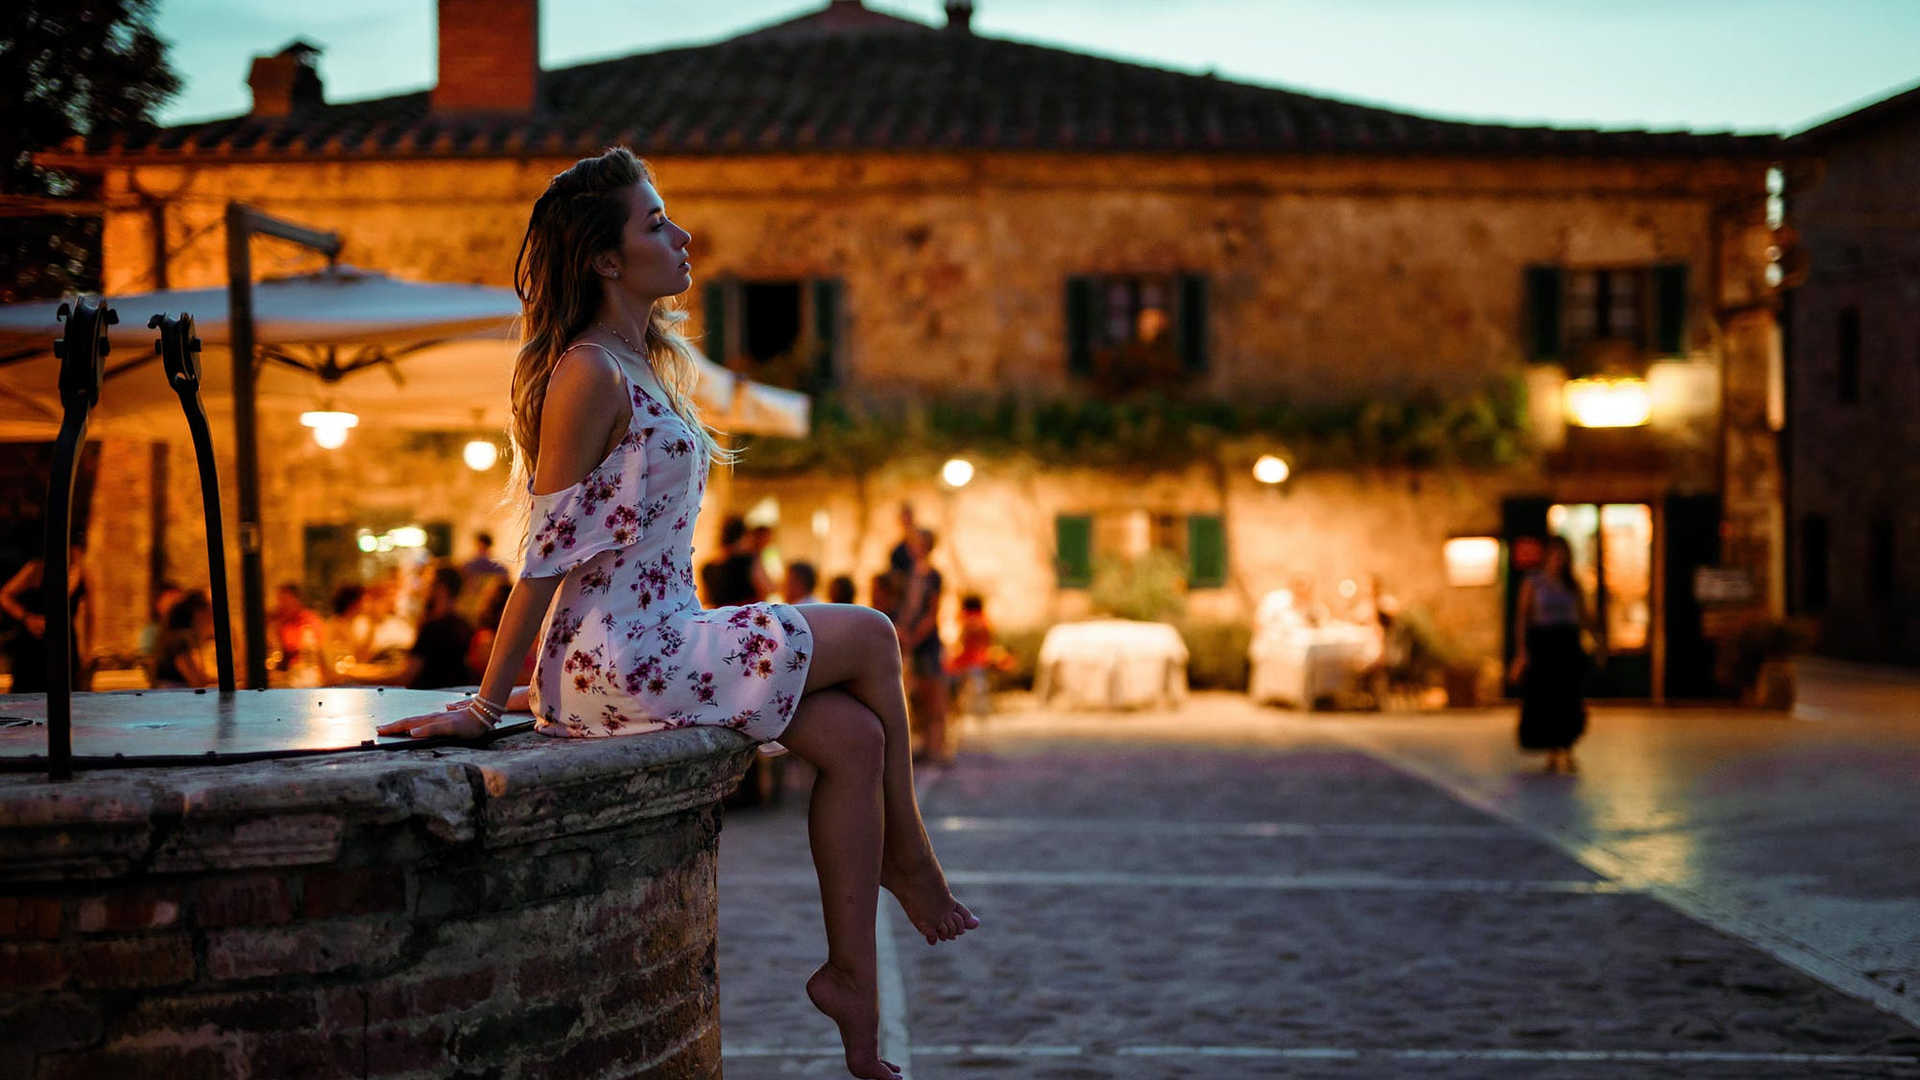
woman, beauty, town, sky, water, evening, fashion, night, dress, photography, atmosphere, black hair, leg, tree, architecture, sitting, flash photography, dusk, long hair, city, leisure, vacation, brown hair